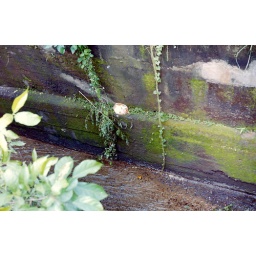
cat sleeping on a ledge in the creek near my house